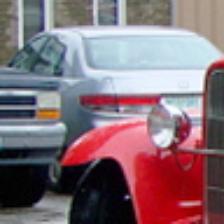
Label: NonHuman